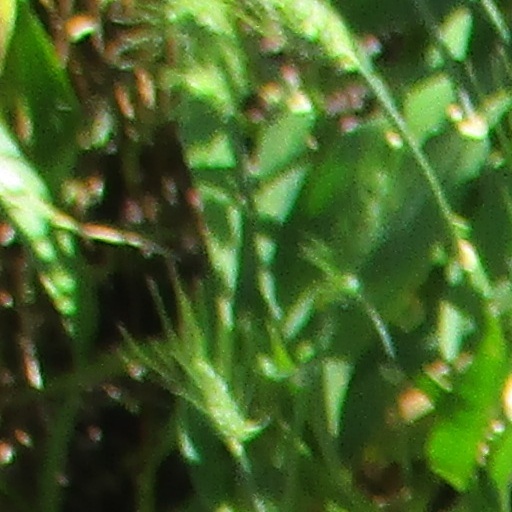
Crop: wheat